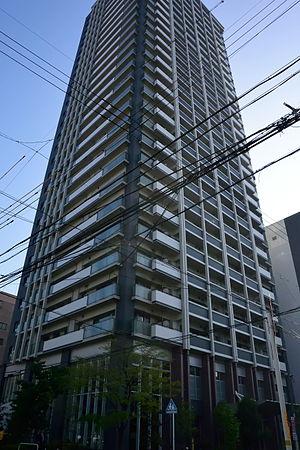
La Nagoya-Center Tower est un gratte-ciel construit à Nagoya au Japon en 2008.